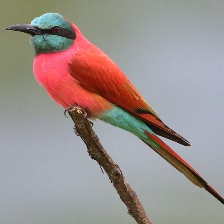
Species: CARMINE BEE-EATER
Scientific name: MEROPS NUBICOIDES
ImageNet parent category: bee_eater